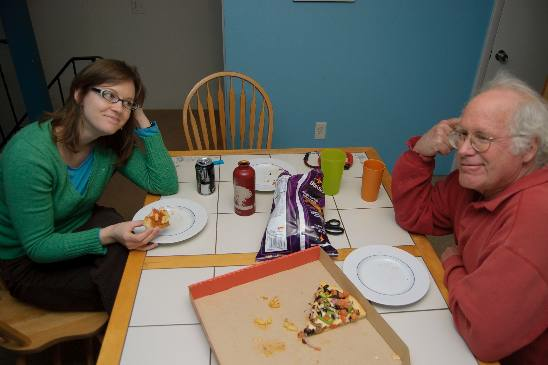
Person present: Yes